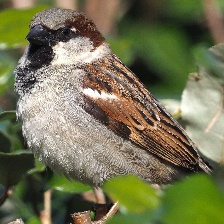
Species: HOUSE SPARROW
Scientific name: PASSER DOMESTICUS